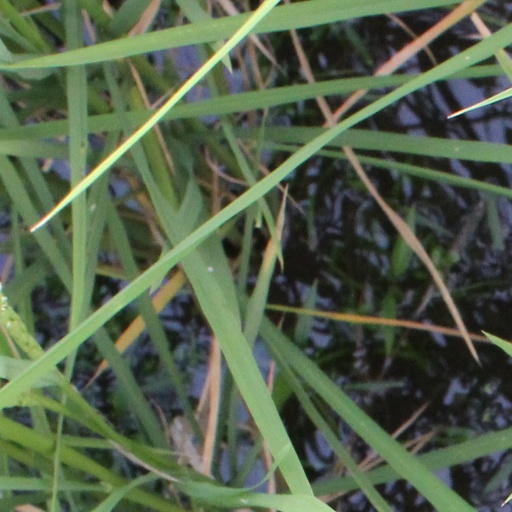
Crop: rice